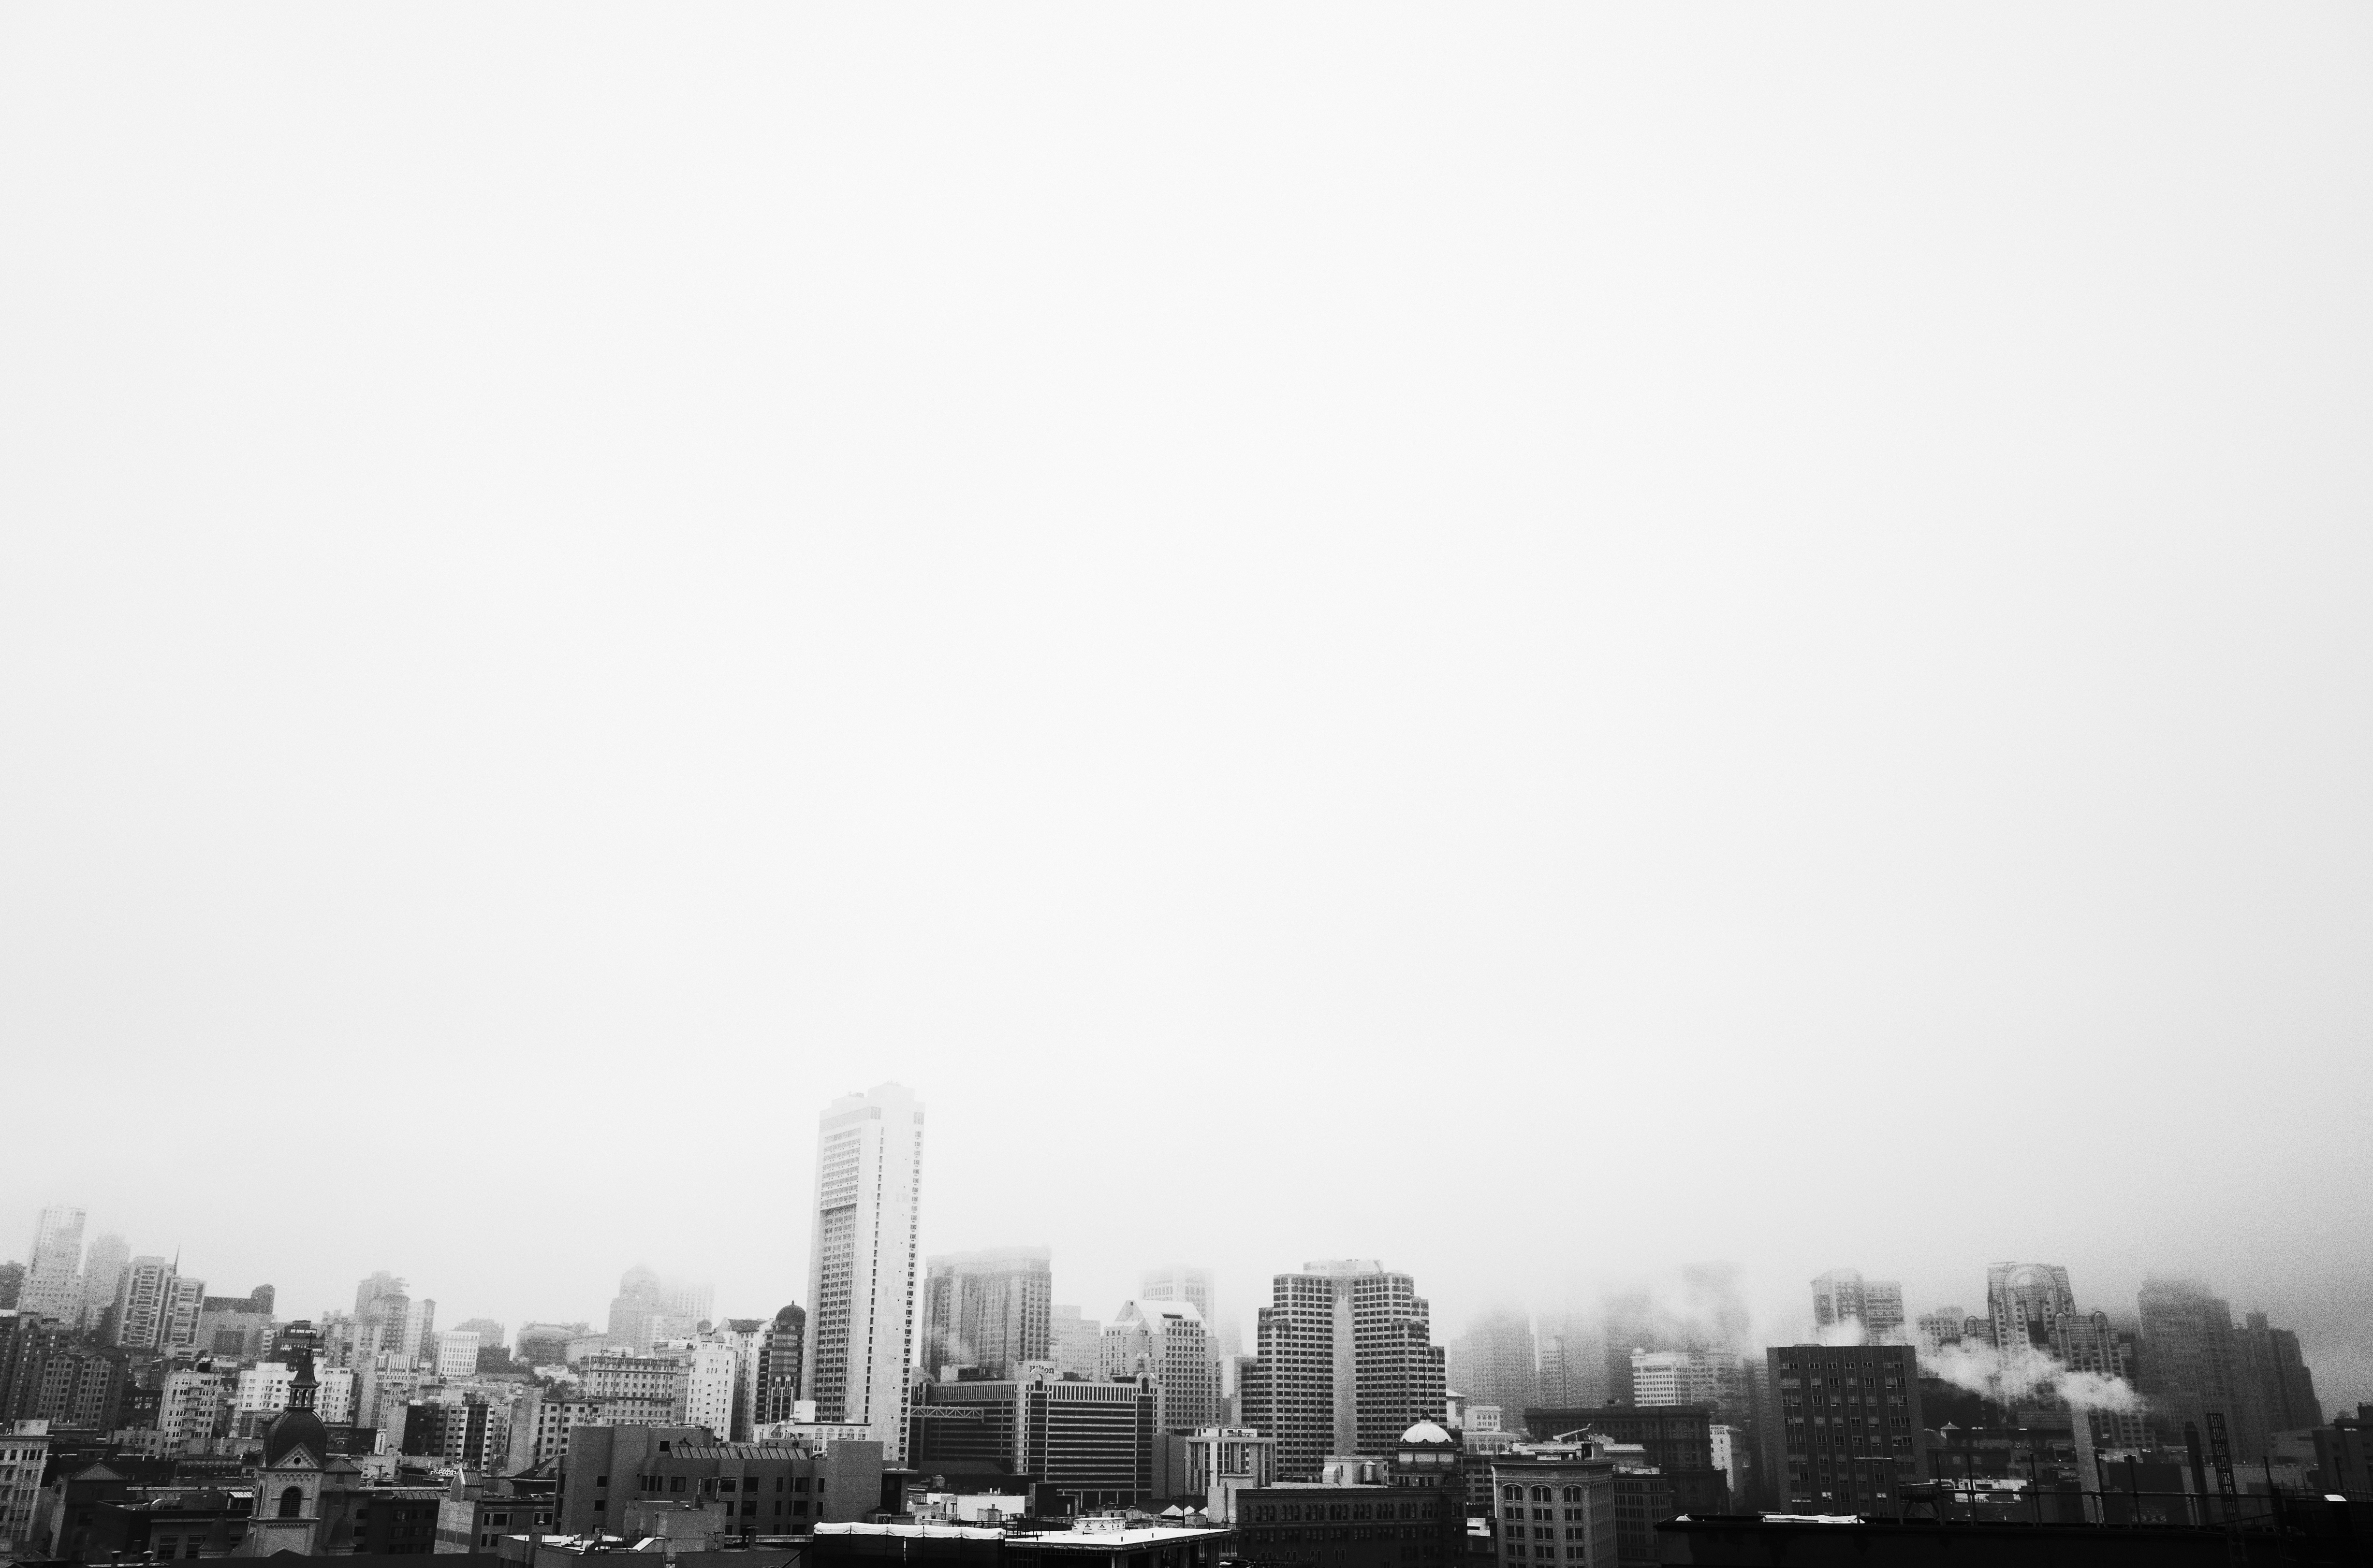
horizon, black and white, fog, skyline, photography, morning, building, city, skyscraper, urban, cityscape, san francisco, line, haze, monochrome, monochrome photography, atmospheric phenomenon, human settlement, atmosphere of earth